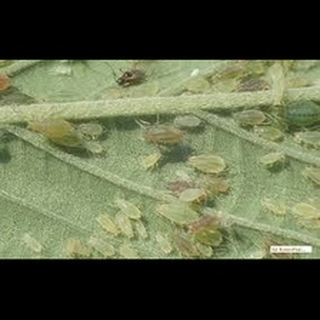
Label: wheat_aphid